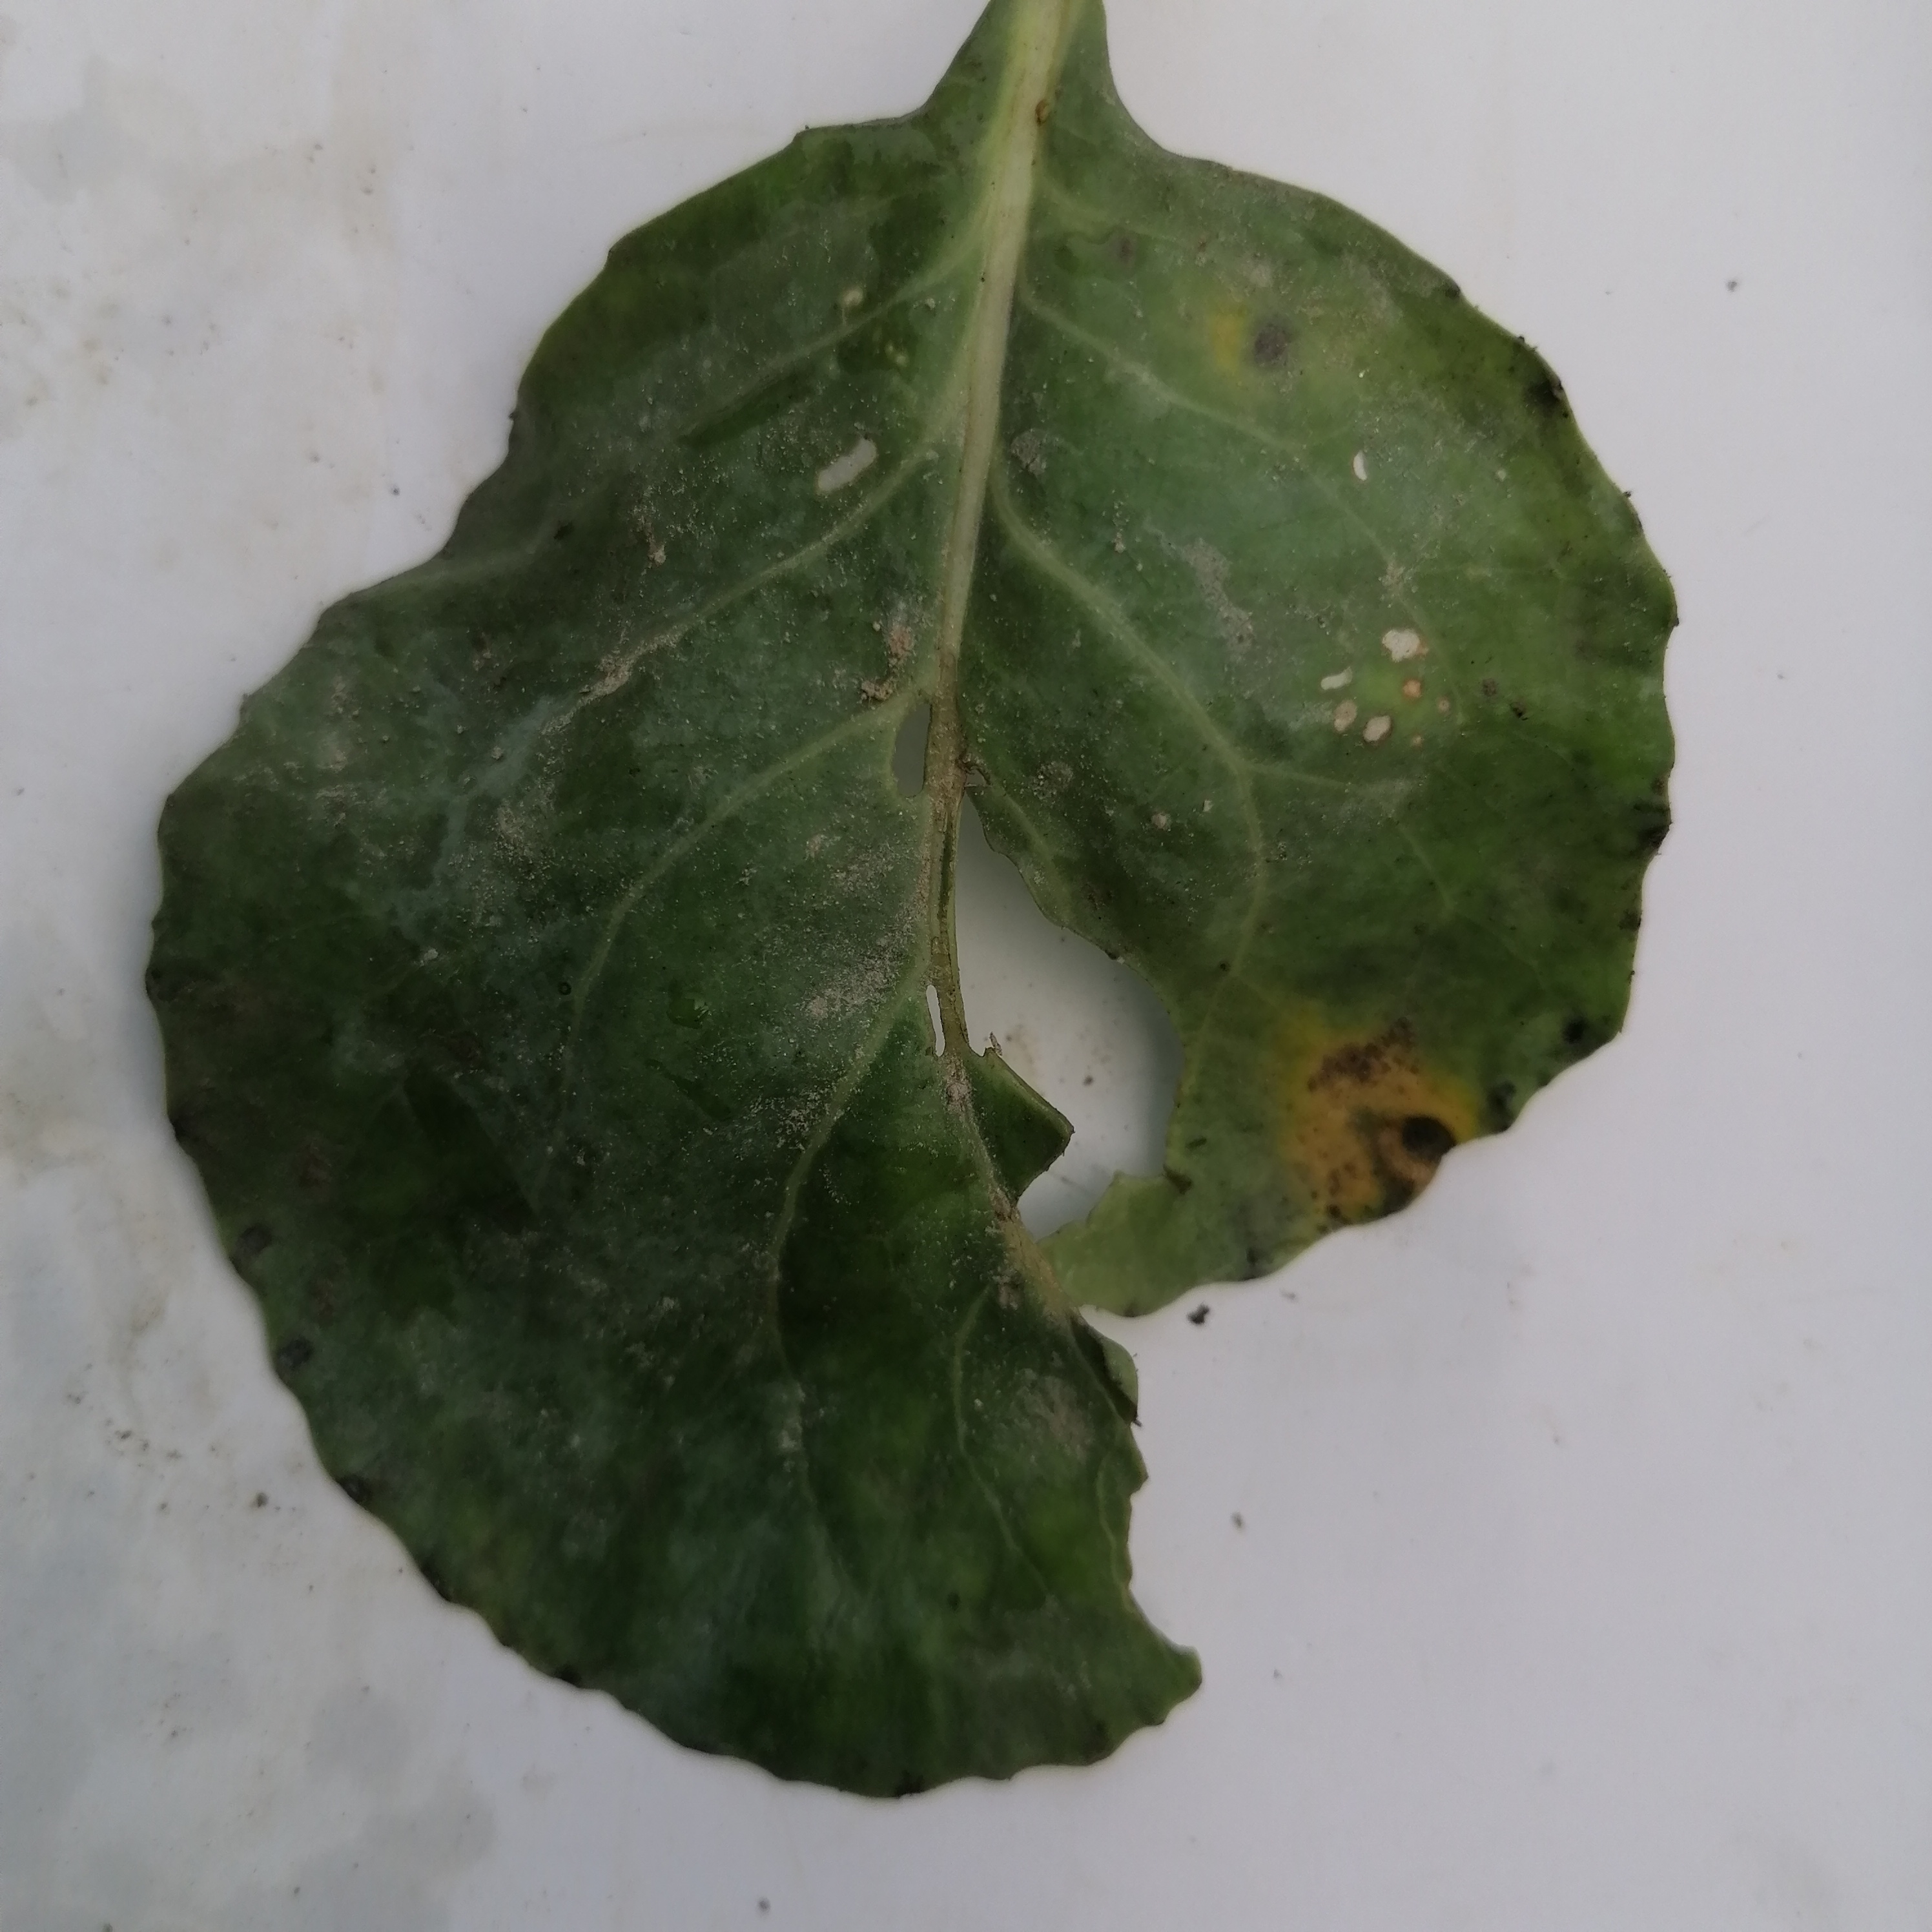
Label: Insect Hole